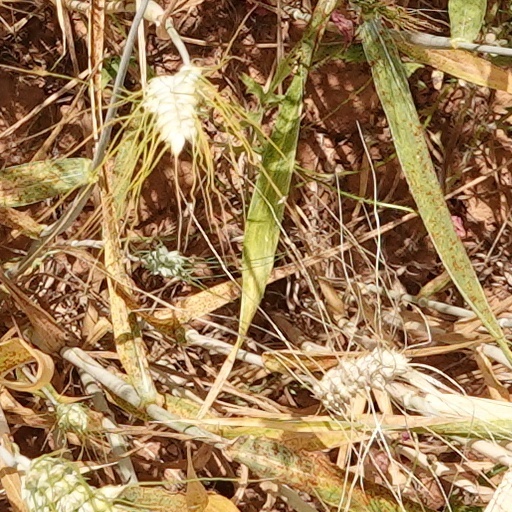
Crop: wheat